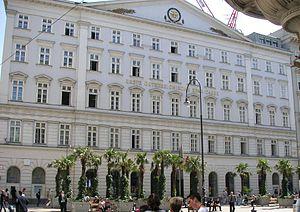
Siège de la Erste Bank à Vienne
Le Graben est une des rues les plus célèbres du centre-ville de Vienne en Autriche. Le Graben commence au Stock-im-Eisen-Platz près du Palais Equitable et se termine à l'embranchement entre Kohlmarkt et Tuchlauben. Au Graben se trouvent certains des restaurants et magasins les plus réputés du pays.